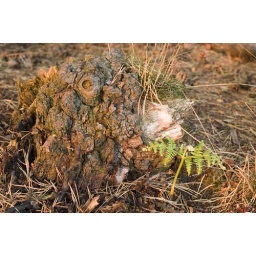
Old tree stump with fern bathed in evening light at the Lickey hills just south of Birmingham